Planh

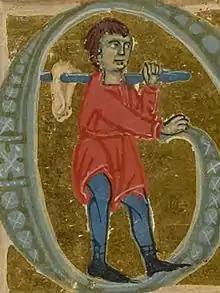
Cercamon, troubadour and author of the earliest known "planh"

A genre of the troubadours, the ' or ' ("lament") is a funeral lament for "a great personage, a protector, a friend or relative, or a lady." Its main elements are expression of grief, praise of the deceased (eulogy) and prayer for his or her soul. It is descended from the medieval Latin .